Roland Deschain

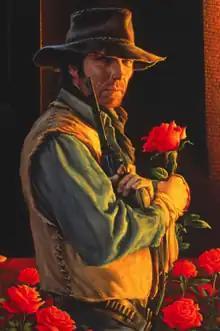
Roland Deschain as illustrated by Michael Whelan

Roland Deschain of Gilead is a fictional character and the protagonist of Stephen King's "The Dark Tower" series. He is the son of Steven and Gabrielle Deschain and is descended from a long line of "gunslingers", peacekeepers and diplomats of Roland's society.